Hitomi Yamaguchi

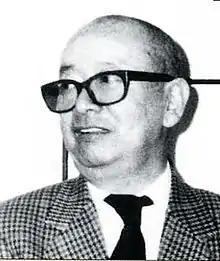

Yamaguchi was born in the Azabu district of Tokyo to a working-class family. He was forced to support himself through college, attending the Kokugakuin University. After graduation, he went to work for the publishing company Kawade Shobō, but that company went bankrupt a couple of years later. He then found employment as the editor of a wine magazine published by Kotobukiya (the forerunner of Suntory); his colleagues at the same magazine included Kaikō Ken and Yanagihara Ryōhei. The advertising campaign he mounted popularized Hawaii as a tourist destination as well as promoting Suntory whiskey.